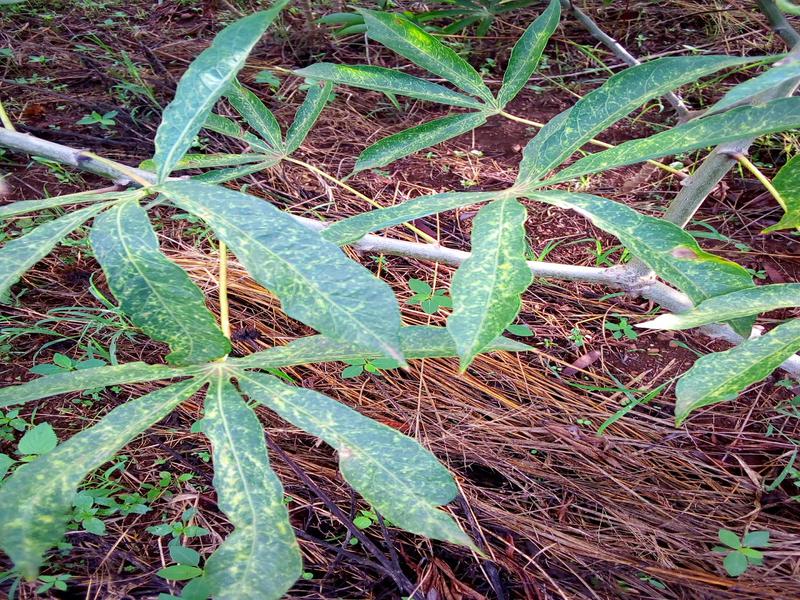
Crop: cassava
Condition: green_mottle